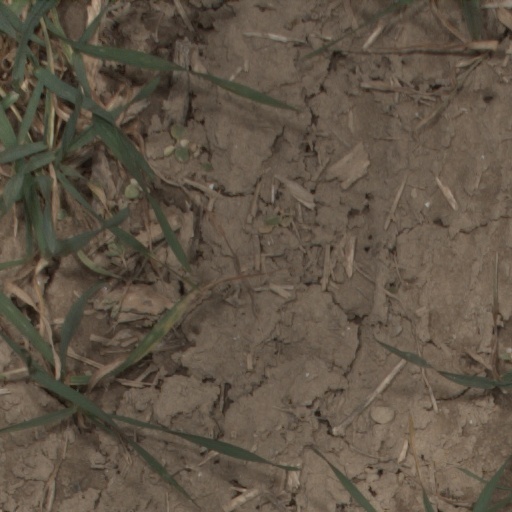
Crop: wheat